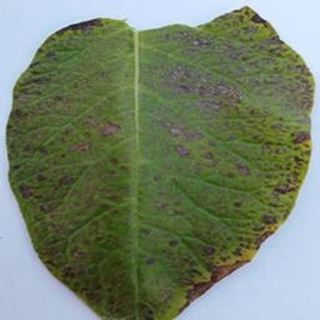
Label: potato_early_blight